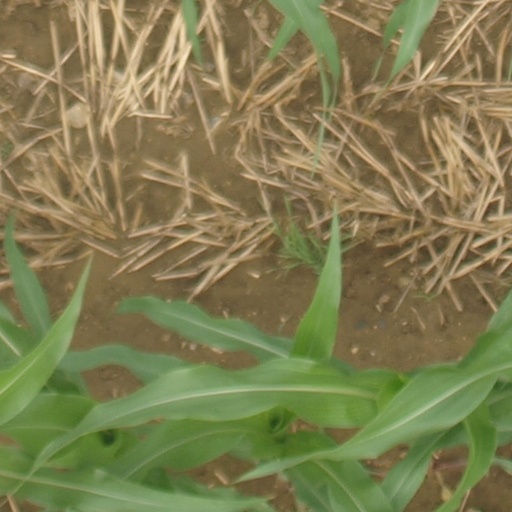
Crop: maize; corn